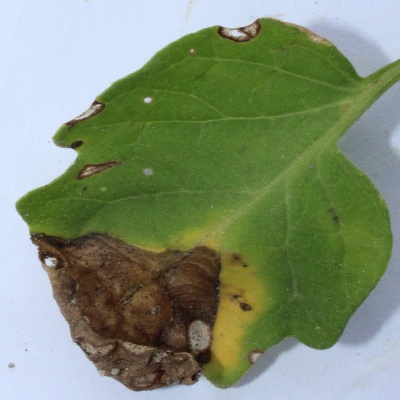
Crop: Tomato
Condition: verticulium wilt